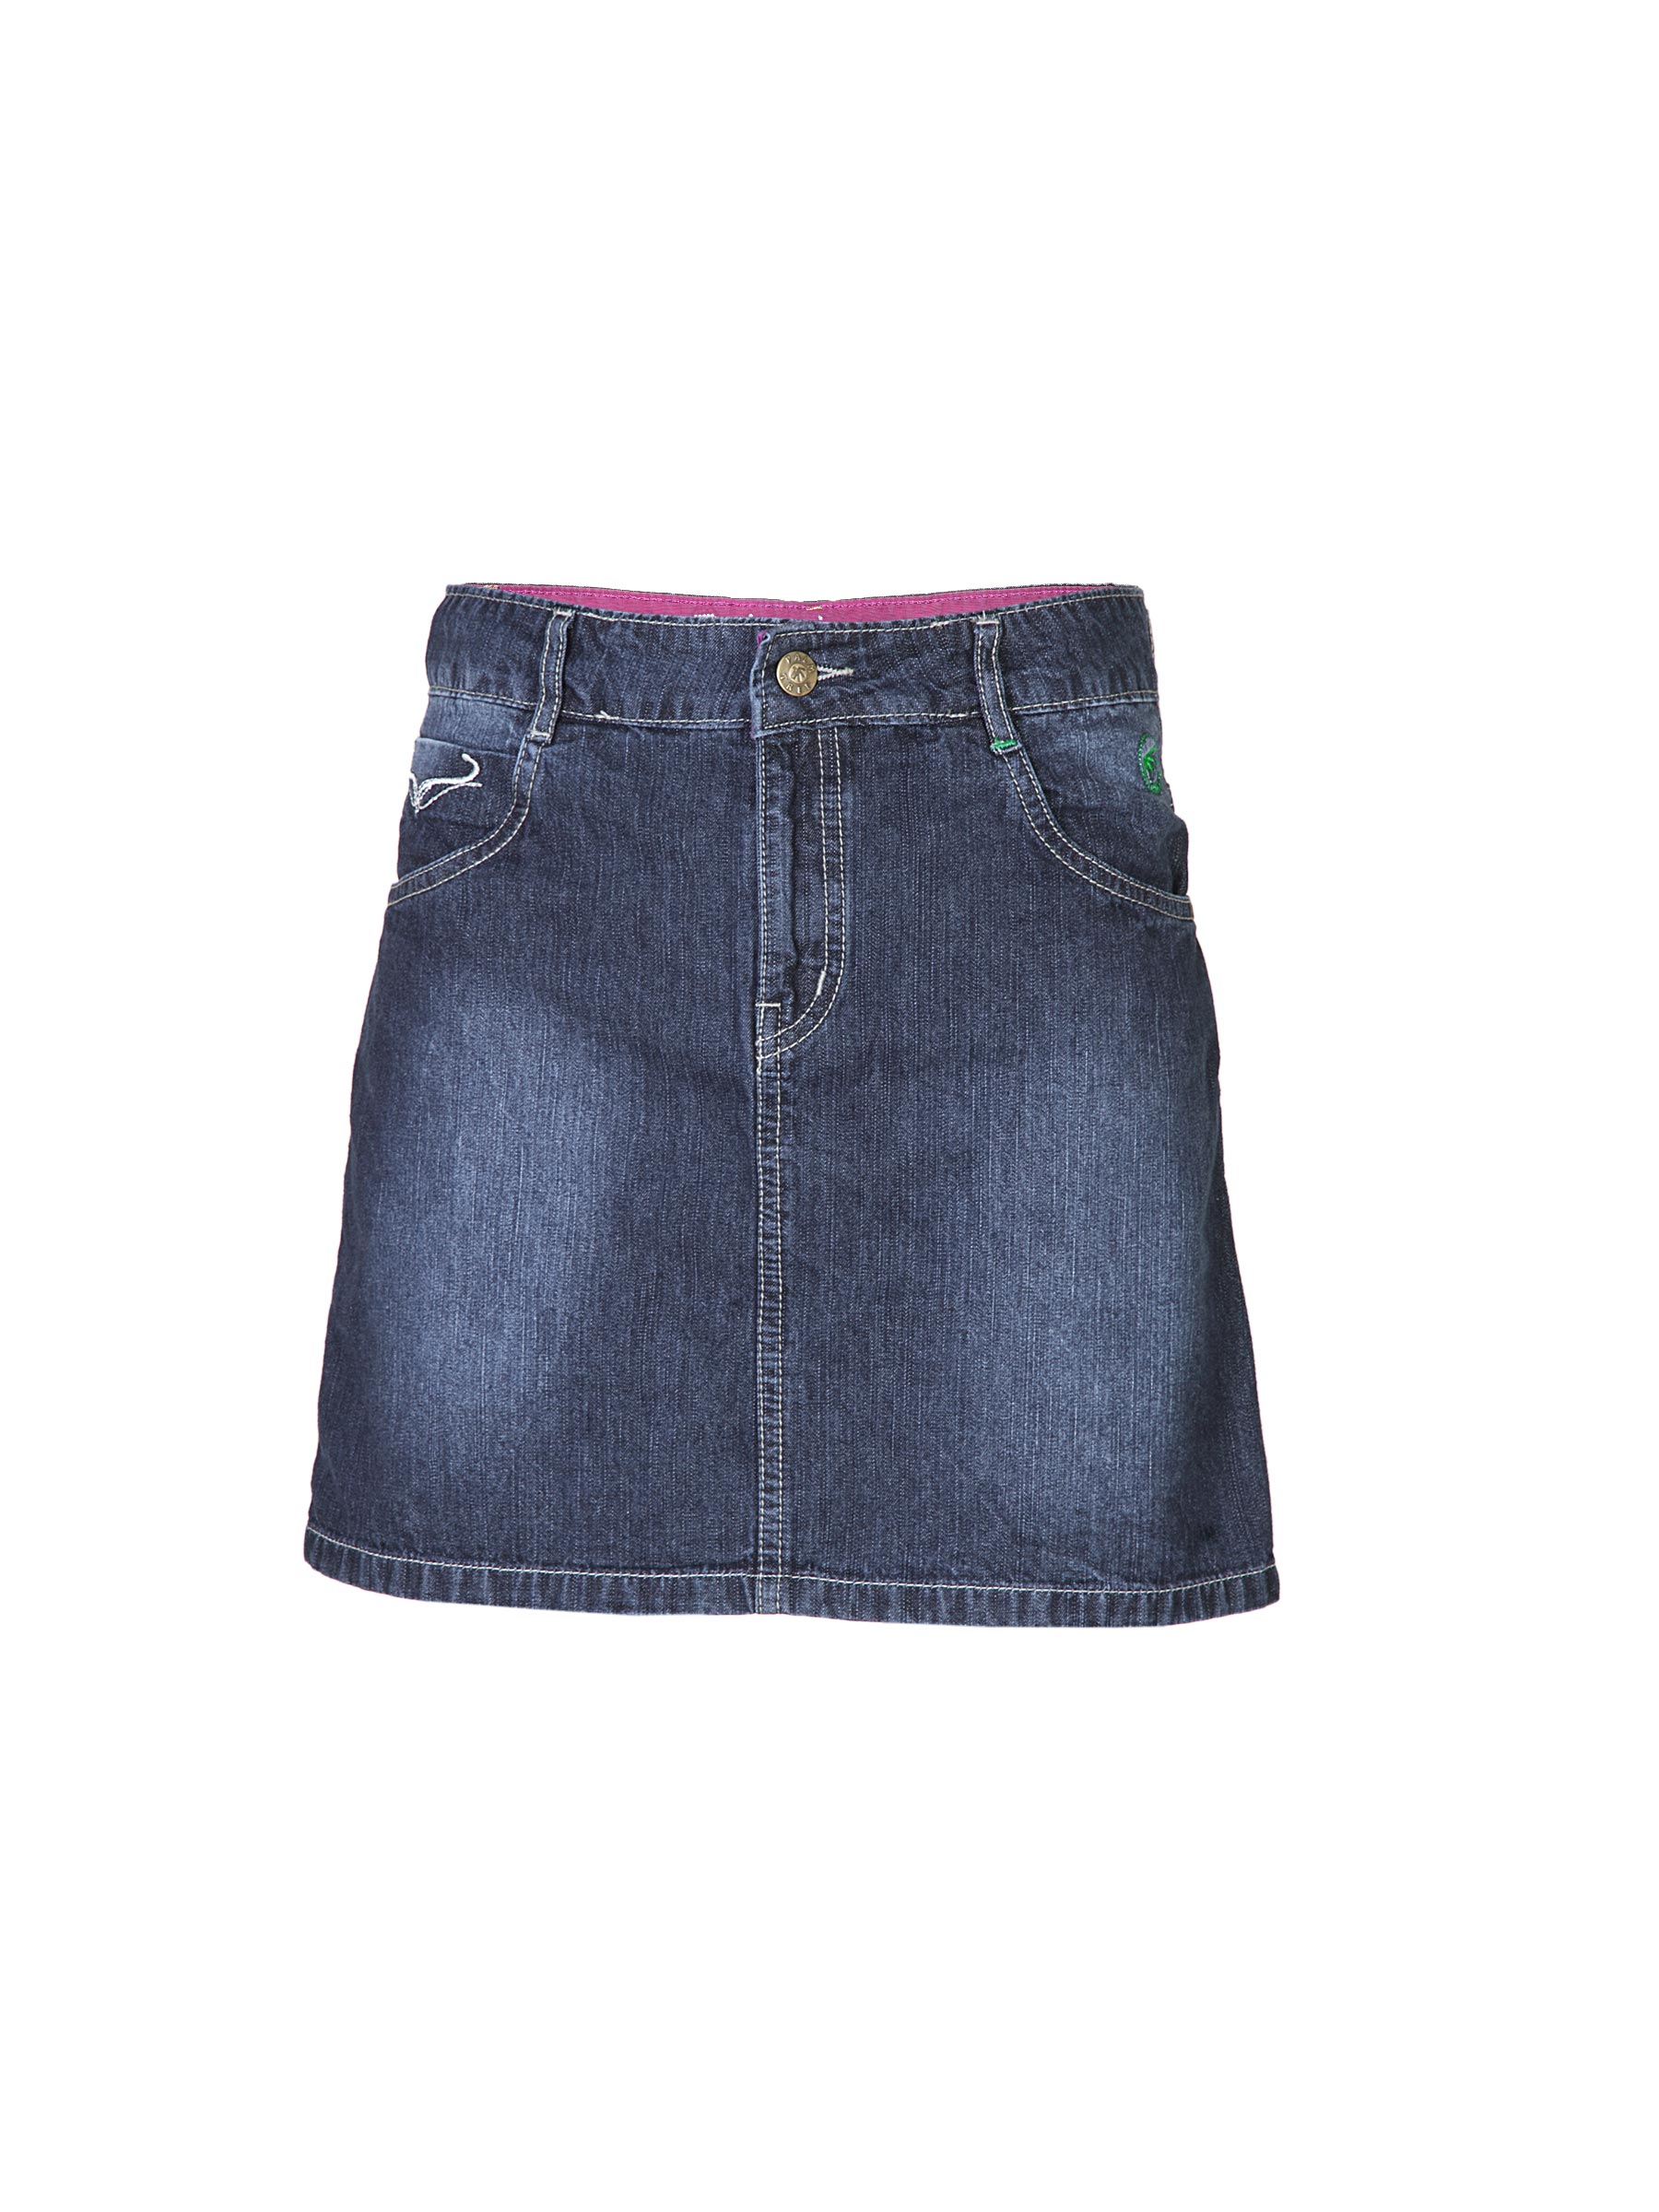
Gini and Jony Girls Woven Navy Blue Skirts
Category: Apparel / Bottomwear / Skirts
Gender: Girls
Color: Navy Blue
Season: Summer 2012
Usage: Casual